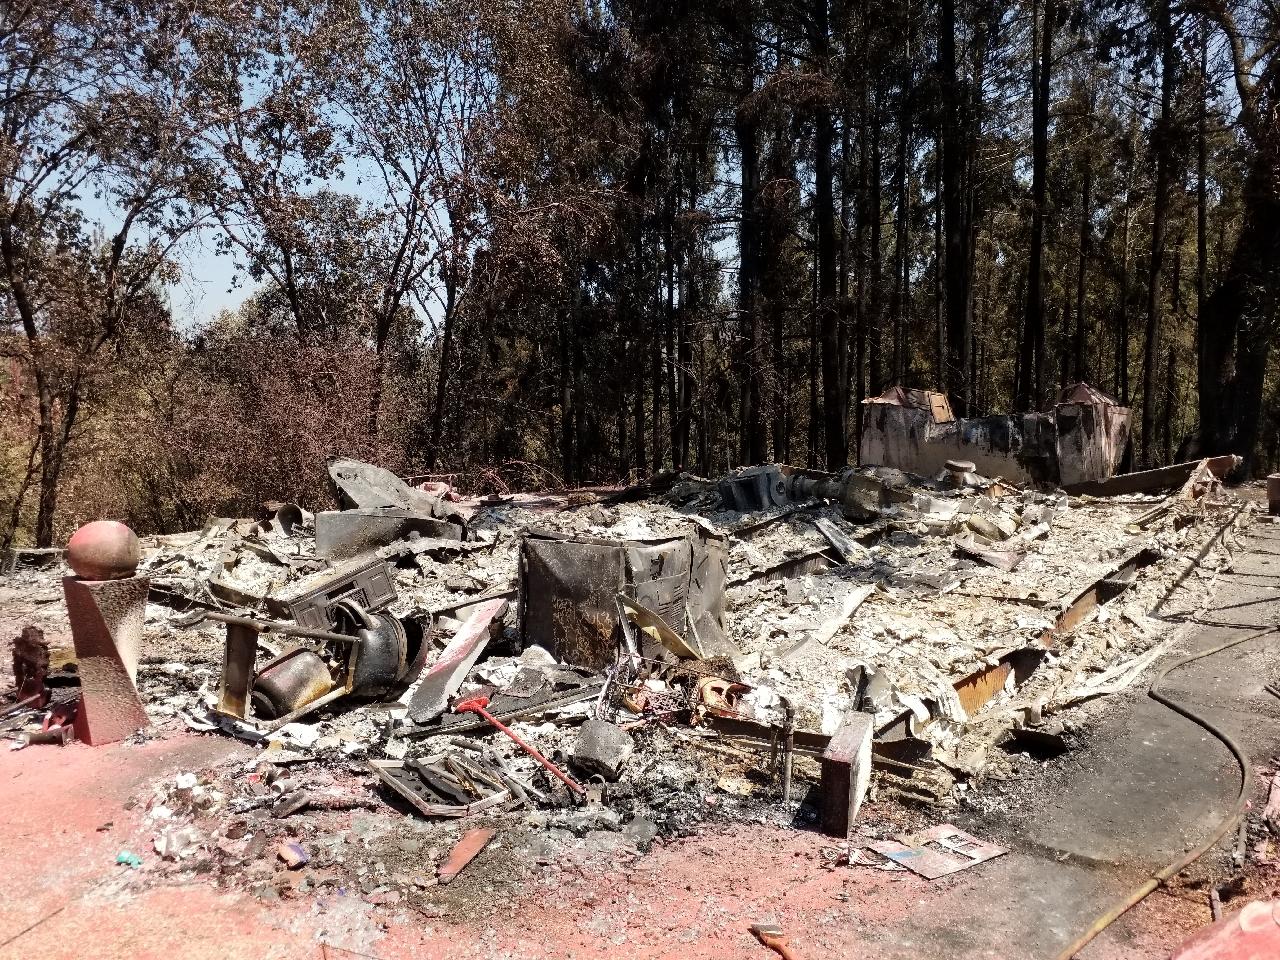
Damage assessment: destroyed